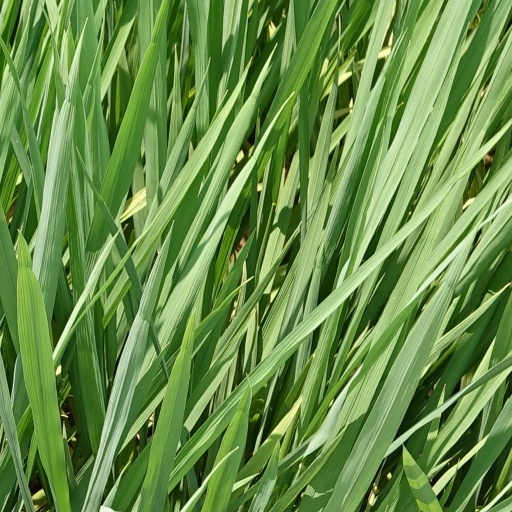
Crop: rice